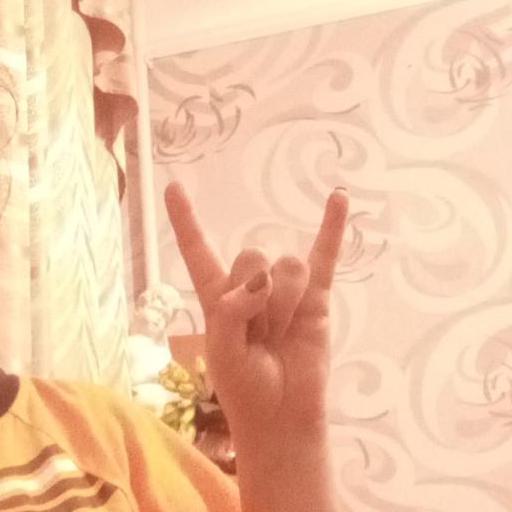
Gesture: rock